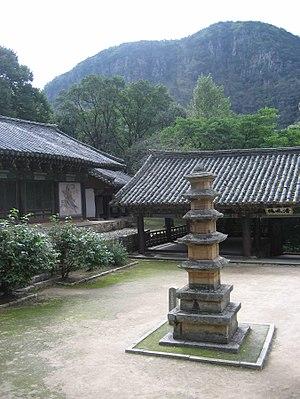
Les trésors nationaux de Corée du Nord sont un ensemble d'objets, de bâtiments et de sites reconnus pour leur valeur historique ou artistique.
Les temples bouddhistes de Corée forment un élément important de la culture du pays. En Corée du Sud, ils sont officiellement au nombre de 926. Le bouddhisme a eu une influence considérable tout au long de l'histoire de la Corée depuis son introduction en 372. À l'écart du pouvoir depuis la dynastie Joseon, un grand nombre de ses temples se trouvent dans des vallées isolées. Comme dans le bouddhisme, le bouddha, le dharma et le sangha constituent les Trois Refuges, ils sont considérés comme inséparables et un temple inclut donc pratiquement toujours un monastère, ce qui veut dire qu'outre les bâtiments et les symboles liés au culte, il y a aussi des dortoirs et des locaux de service ainsi que des jardins. Le nom des temples coréens se termine en –sa, ce qui signifie temple.
Sariwon est une ville nord-coréenne, chef-lieu de la province du Hwanghae du Nord.
Liste non exhaustive des Temples et monastères bouddhistes à travers le monde.